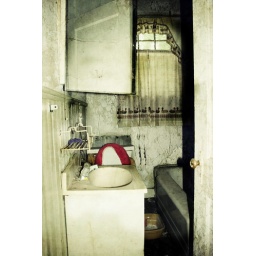
The bathroom was FULL of spider webs in the abandoned house ish!!!